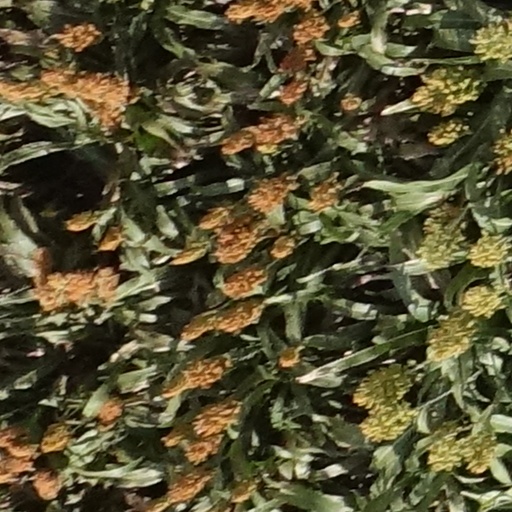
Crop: sorghum